Caryatid

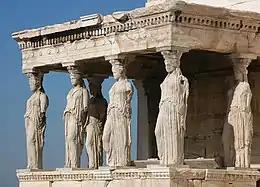
The caryatid porch of the Erechtheion in Athens, Greece. These are now replicas. The originals are in the Acropolis Museum (with one in the British Museum).

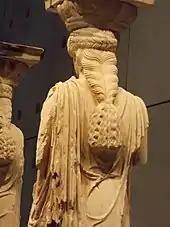
Intricate hairstyle of caryatid, displayed at the Acropolis Museum in Athens

A caryatid is a sculpted female figure serving as an architectural support taking the place of a column or a pillar supporting an entablature on her head. The Greek term "karyatides" literally means "maidens of Karyai", an ancient town on the Peloponnese. Karyai had a temple dedicated to the goddess Artemis in her aspect of Artemis Karyatis: "As Karyatis she rejoiced in the dances of the nut-tree village of Karyai, those Karyatides, who in their ecstatic round-dance carried on their heads baskets of live reeds, as if they were dancing plants".